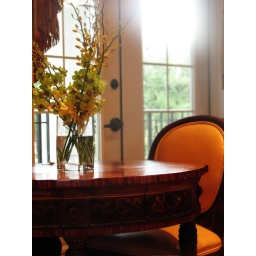
Wood Gaming Table by the Window with green and yellow floral centerpiece